Age of Empires: Castle Siege

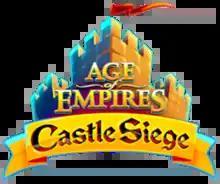

Age of Empires: Castle Siege was a free-to-play medieval massively multiplayer online tower defense game in the form of a Windows app, designed for Windows 8.1 and Windows Phone. Released in 2014, the app featured micro-transactions to aid in rapid development of a castle and to improve defensive and attacking capabilities. It was developed by Smoking Gun Interactive and Microsoft Studios, and was formally announced on August 26, 2014. Unlike any preceding "Age of Empires" game, "Castle Siege" takes the form of a tower defense game. "Castle Siege" was made available on iOS in 2015 and Android in 2017.